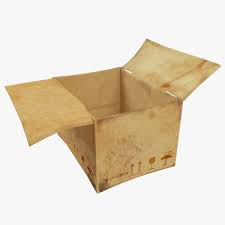
Waste category: cardboard